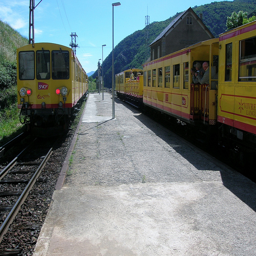
Two trains parked next to each other at a train yard.
A Train and some trolleys lined up next to each other.
Two yellow and red trains on both sides of a platform
A couple of yellow trains with some having passengers.
Yellow trains with people on them are in the station.